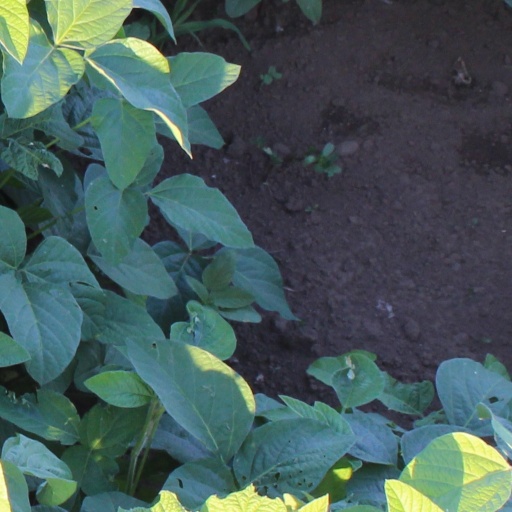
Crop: soybean